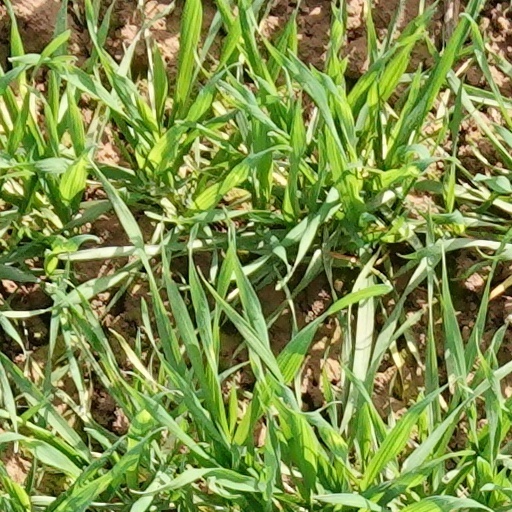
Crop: wheat